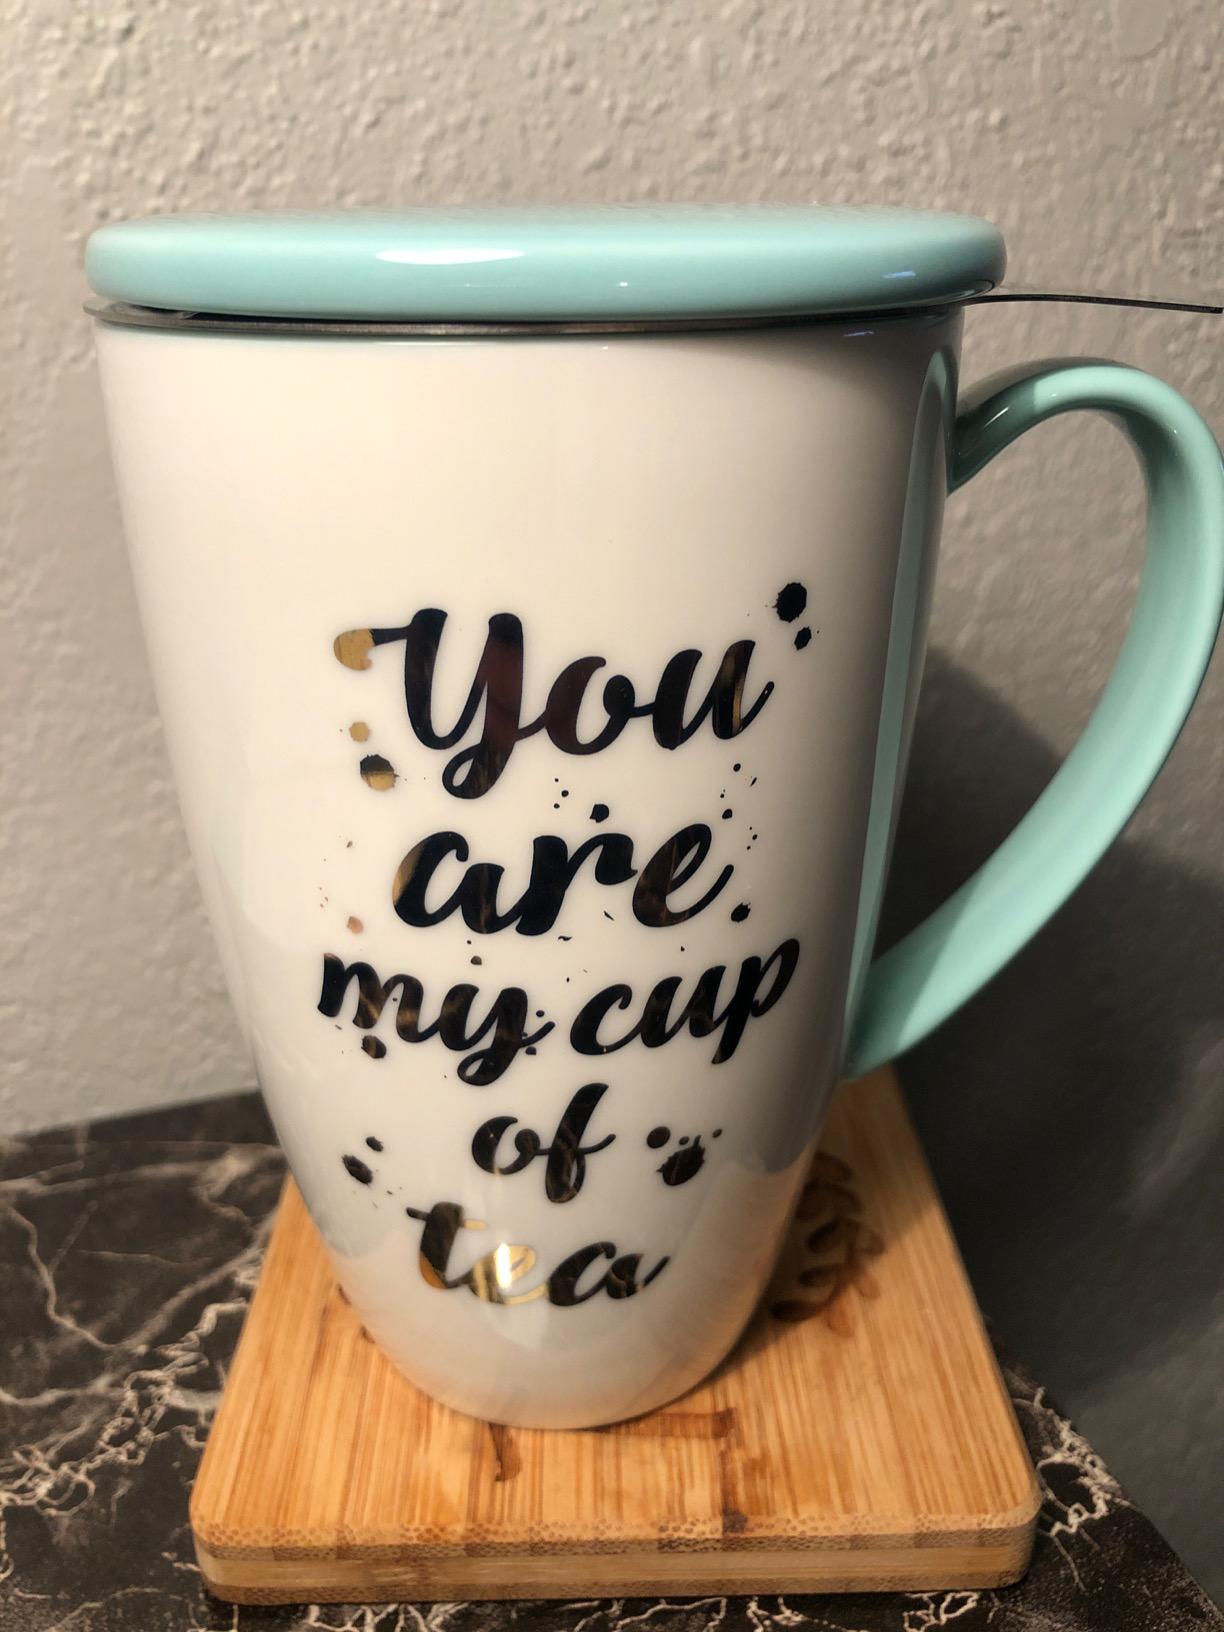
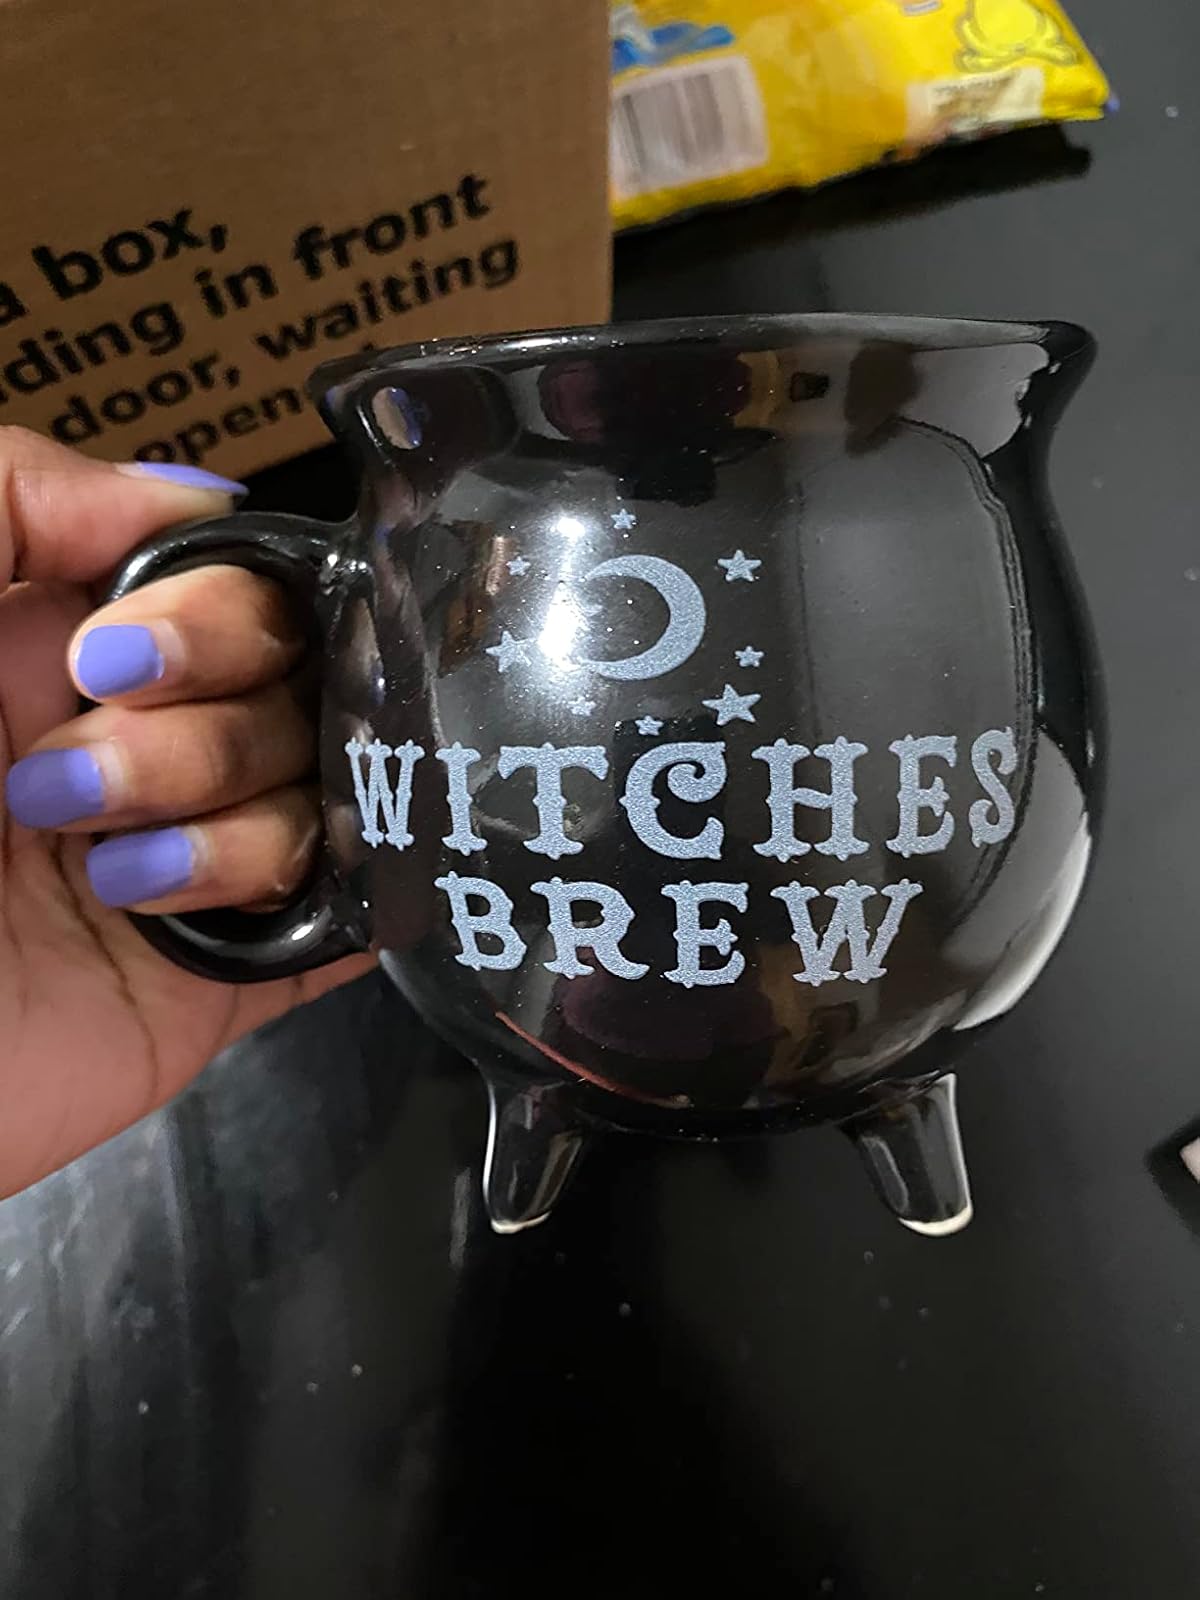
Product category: items_mug
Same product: no